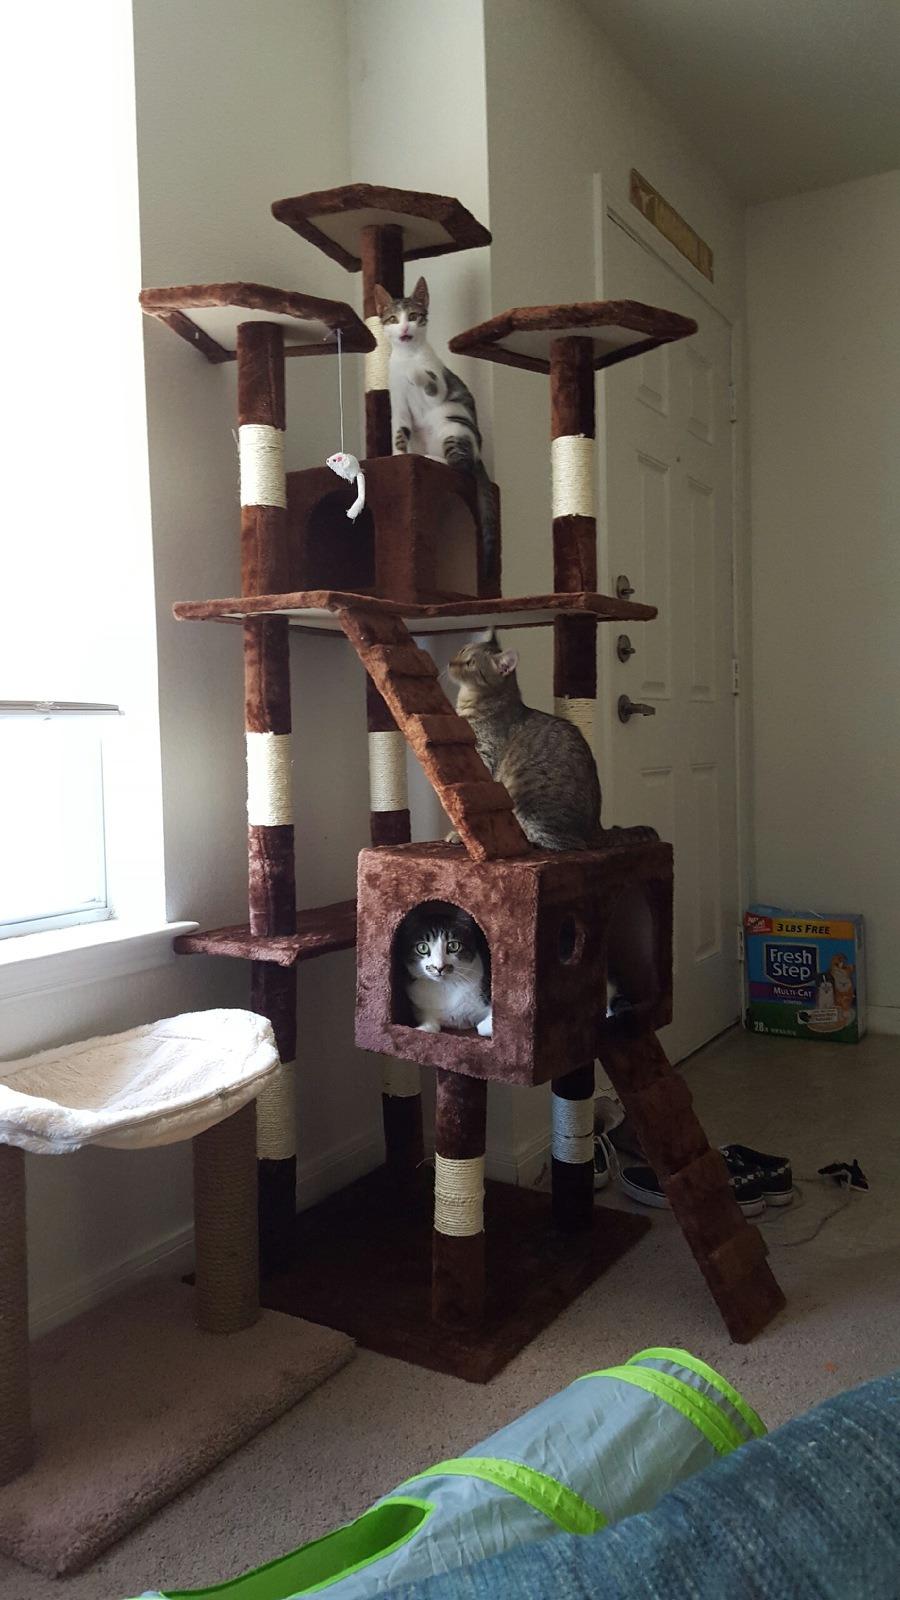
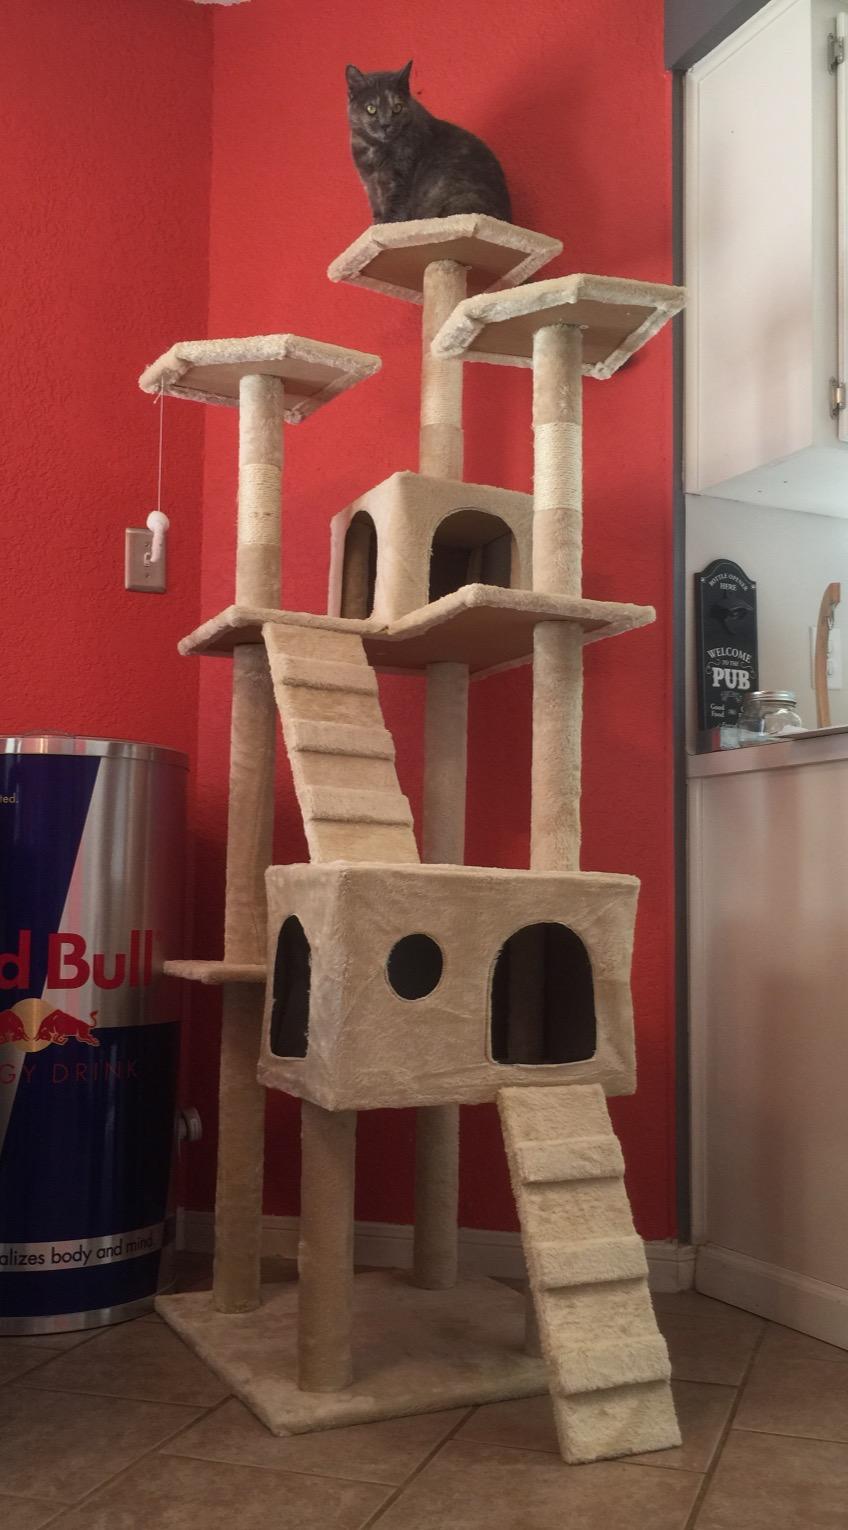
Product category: items_cat tree
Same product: no